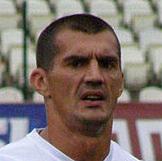
Age: 35